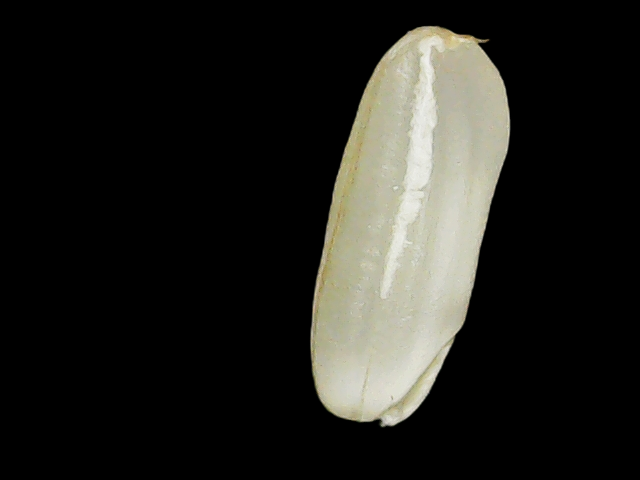
Rice variety: Binadhan23